Russian Institute for Public Networks

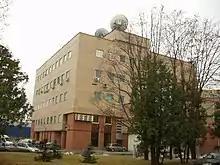
RIPN building at KIAE

The Russian Research Institute for the Development of Public Networks (RIPN) is a Russian institution that operates in two main areas: